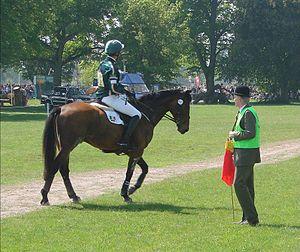
Le concours complet d'équitation est un sport équestre qui regroupe en une seule discipline trois épreuves bien distinctes : une épreuve de saut d'obstacles, une épreuve de dressage et une épreuve spécifique : le cross ou cross-country. Créée à l'origine pour tester les capacités des chevaux destinés aux forces armées, cette épreuve a évolué peu à peu pour devenir une discipline équestre à part entière. Souvent qualifié de triathlon équestre, le CCE demande, contrairement à d'autres disciplines, une polyvalence de la part du cheval comme de son cavalier.
Le concours complet d'équitation est un sport équestre qui regroupe en une seule discipline trois épreuves bien distinctes : une épreuve de saut d'obstacles, une épreuve de dressage et une épreuve spécifique : le cross ou cross-country. Créée à l'origine pour tester les capacités des chevaux destinés aux forces armées, cette épreuve a évolué peu à peu pour devenir une discipline équestre à part entière. Souvent qualifié de triathlon équestre, le CCE demande, contrairement à d'autres disciplines, une polyvalence de la part du cheval comme de son cavalier.